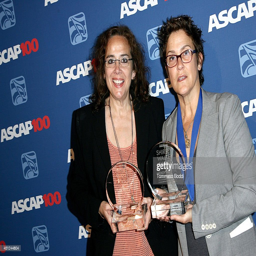
funk artist and artist attend the 29th annual awards held .